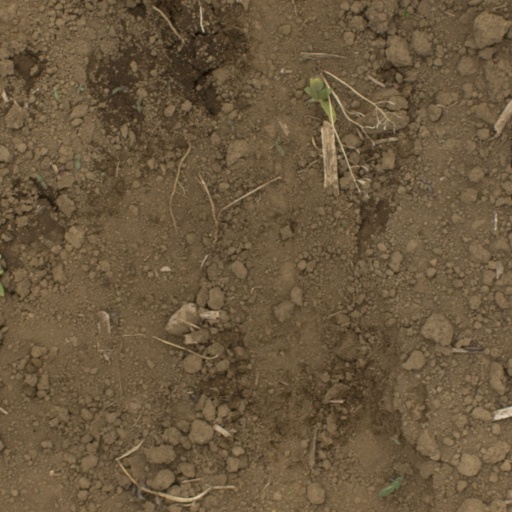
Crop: Jerusalem artichoke